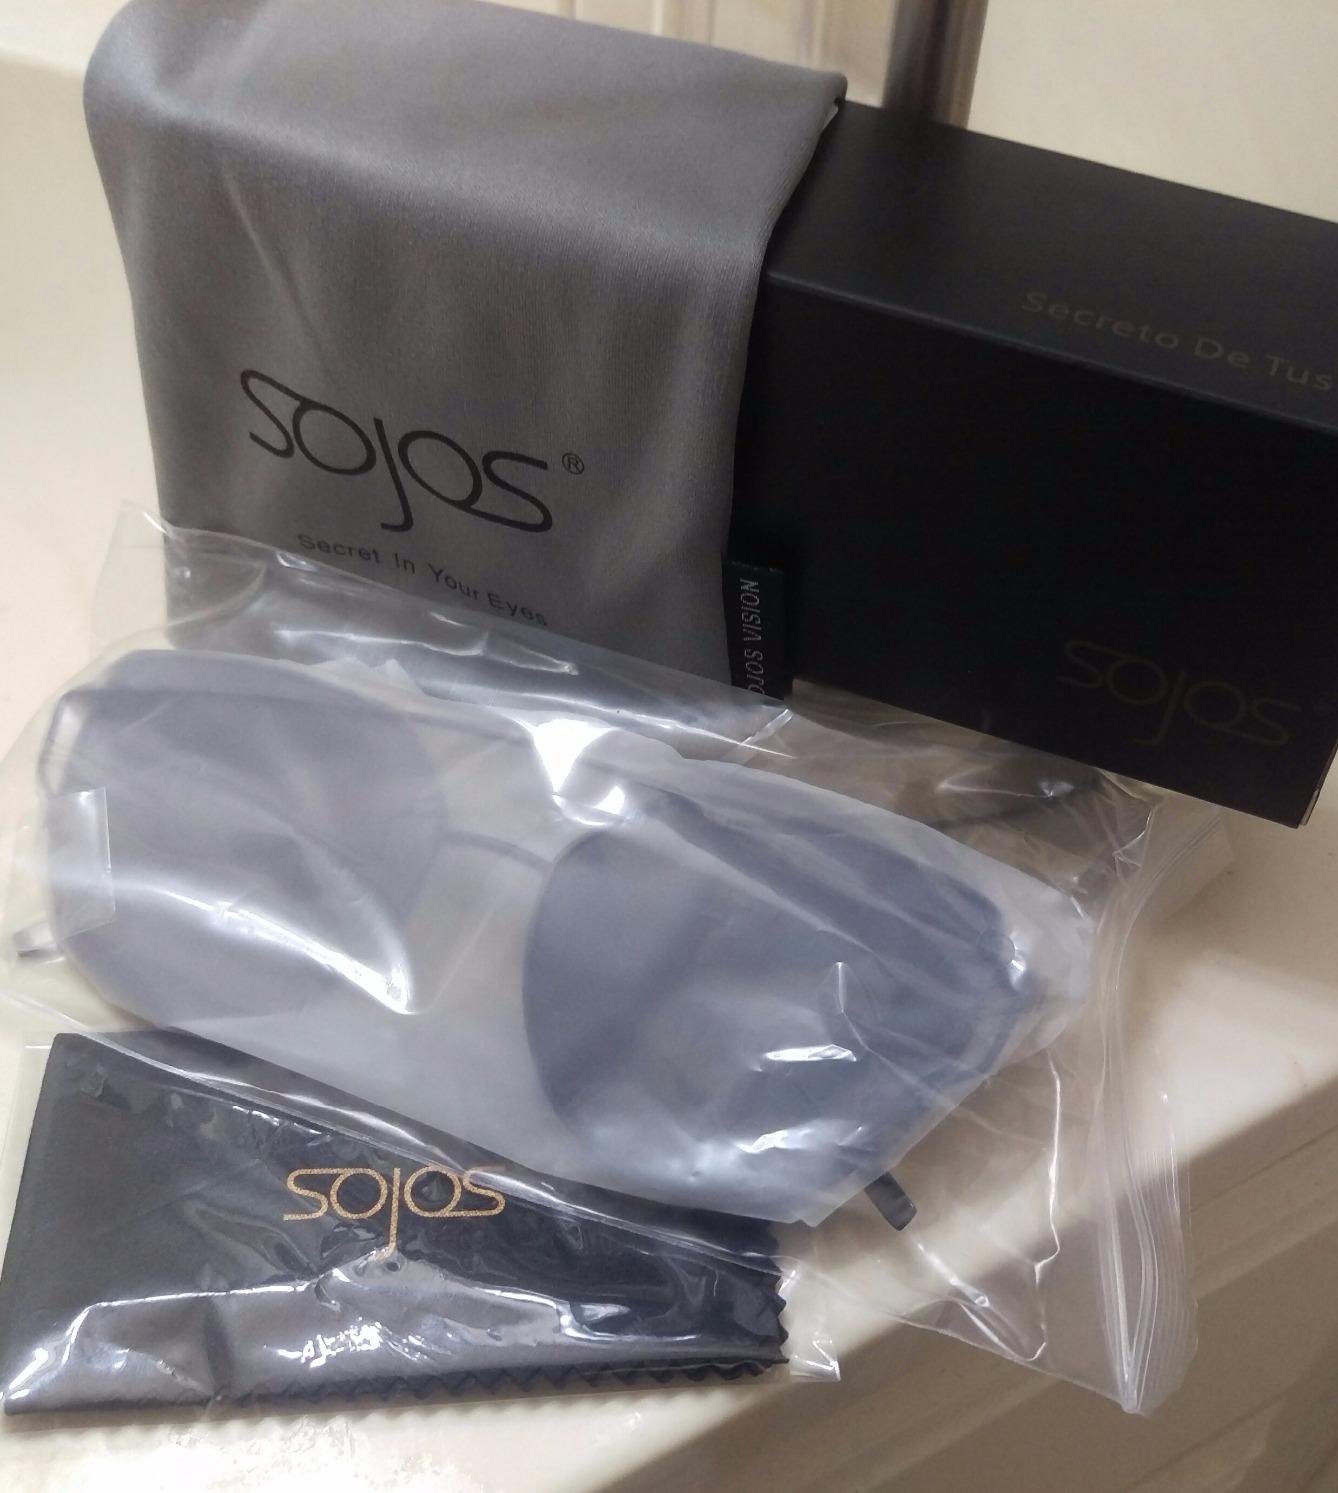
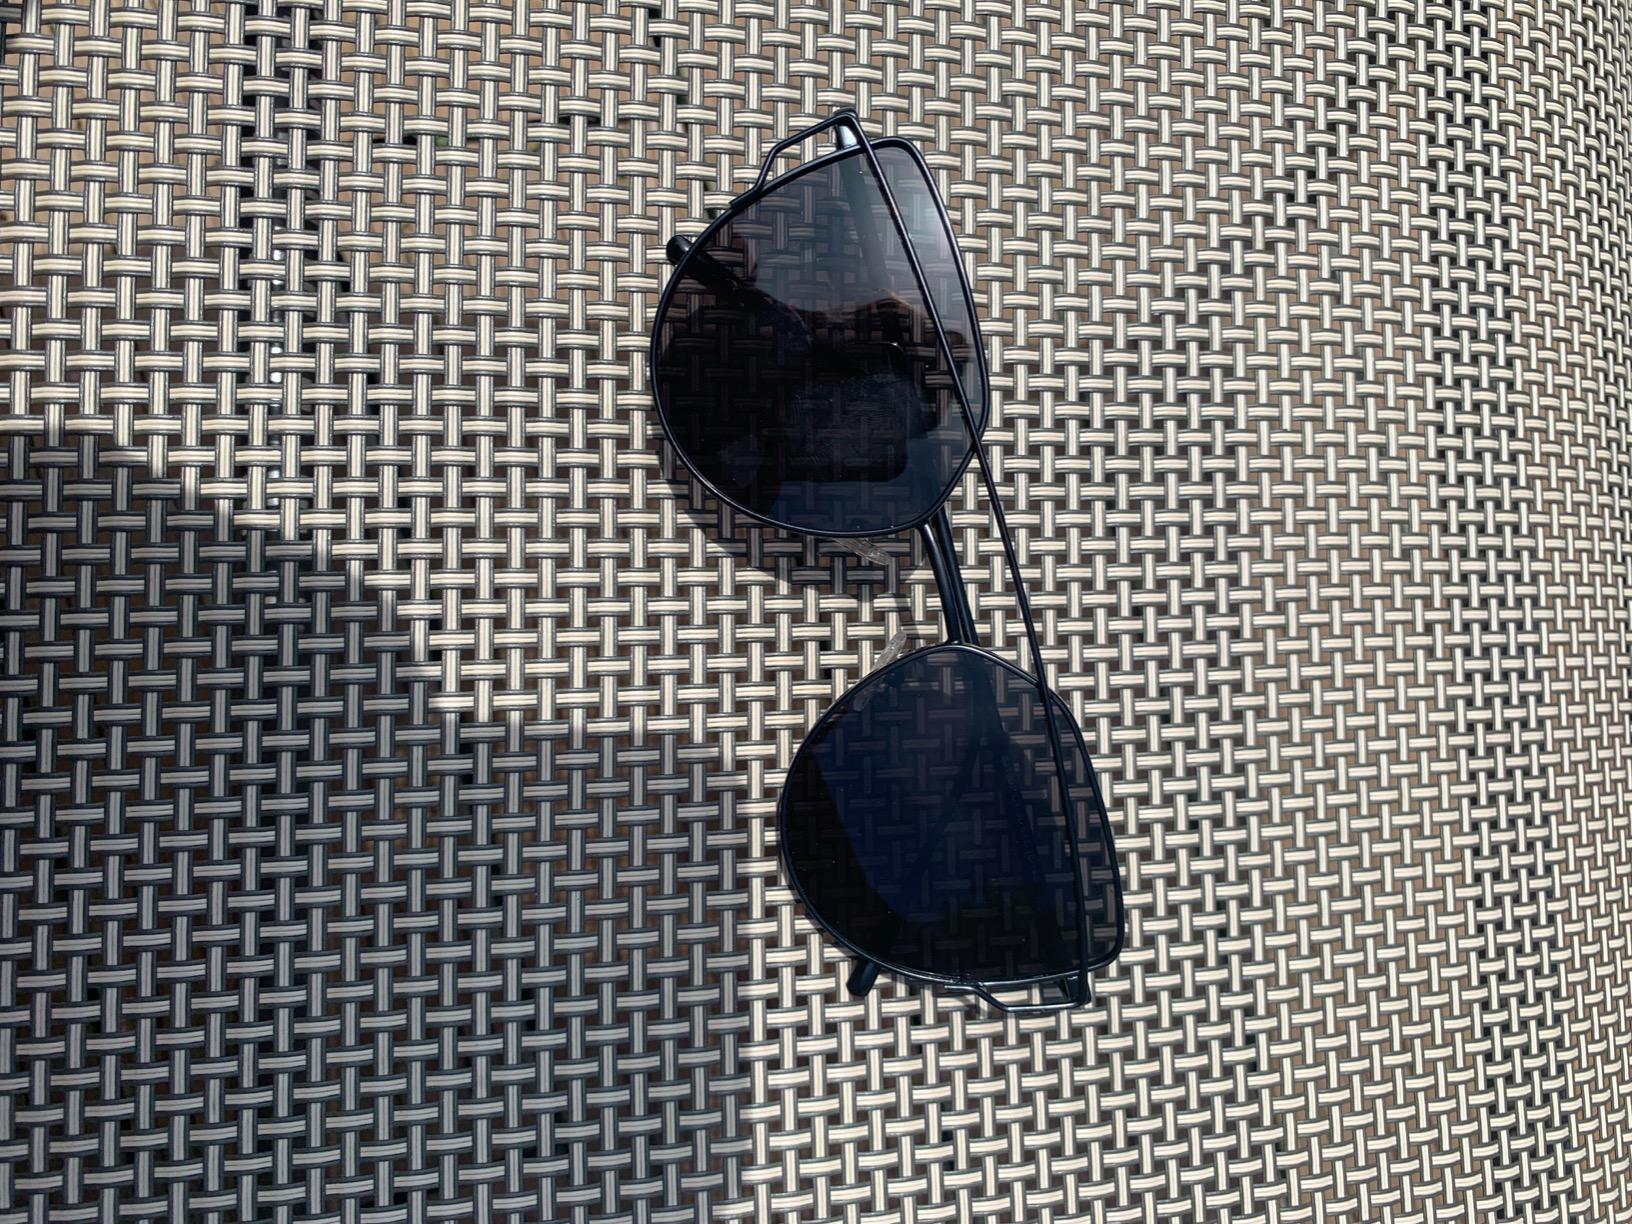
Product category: accessories_sunglasses
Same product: yes